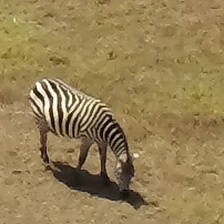
Pose orientation: right